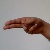
The image shows a hand gesture representing the letter 'H' in Indian Sign Language.